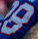
Number: 8